Maoam

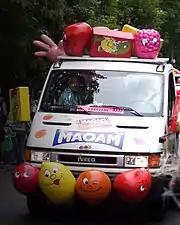
Maoam marketing caravan, 2003

A popular slogan used in Maoam advertisements is "Was wollt ihr denn?!" (German for "What do you want?!"). In the advertisements, a group of people are asked what they want next, for example the audience at a football match or at a large television broadcast. The people are always given two options (for example "Do you want extra time?" - "Do you want a penalty shootout?") After both options have been answered with a loud "No!", the follow-up question is "What do you want then?", which the audience answers with a loud cry of "Maoam, Maoam..." The football referee Walter Eschweiler used to star in these advertisements.